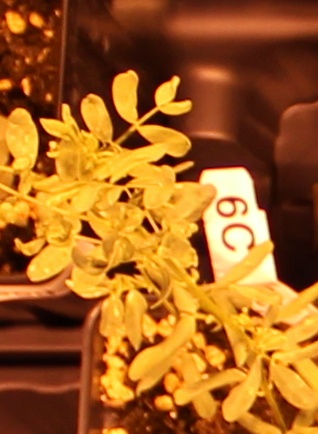
Label: Lentil